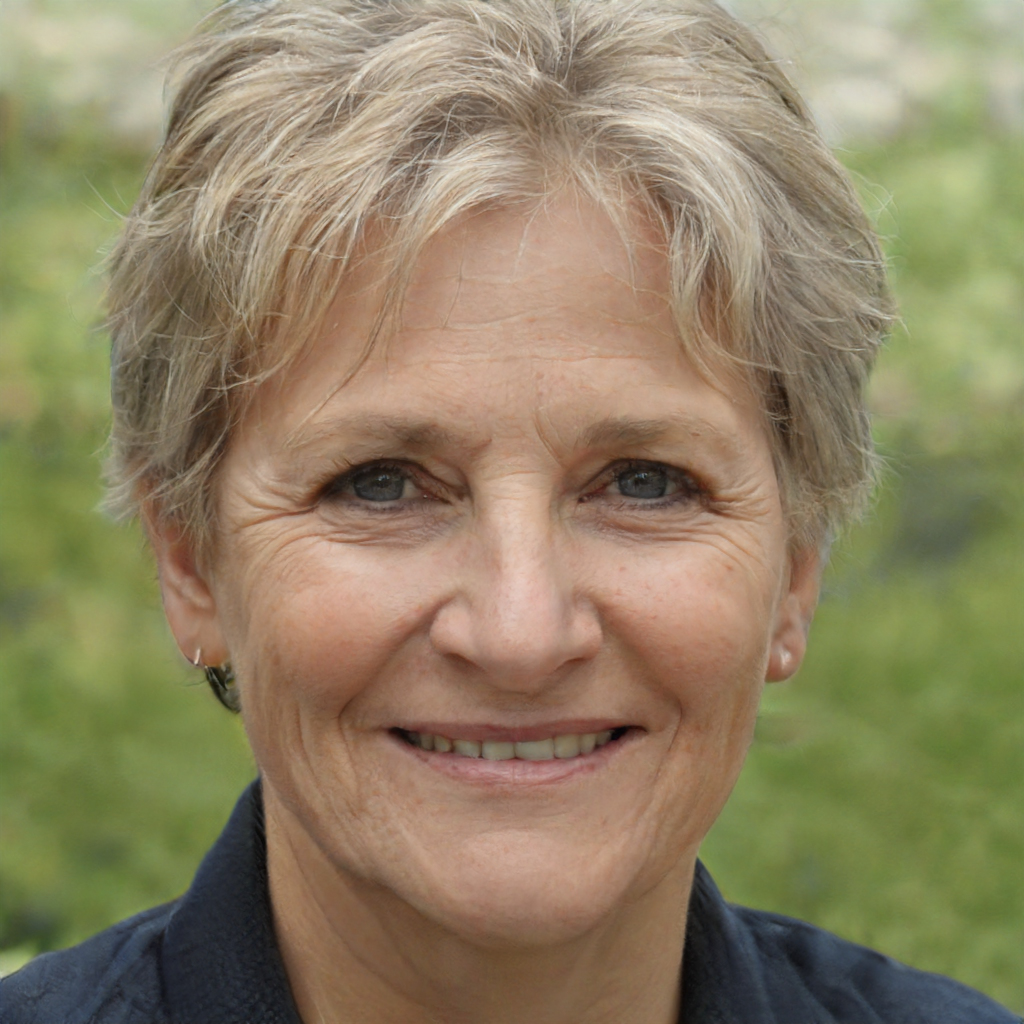
Gender: Female